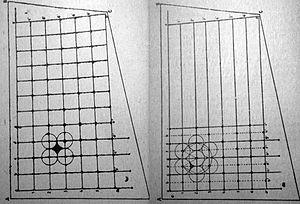
Disposition d'un verger en quinconce
L'arboriculture sur terrain sableux est une méthode de culture d’arbre fruitier utilisant des terrains essentiellement composés de sable. On appelle aussi cette méthode « sabloterraculture verticale ». Souvent utilisé pour cultiver de façon intensive des arbres fruitiers, elle permet de créer différents types de vergers : des vergers commerciaux, des vergers conservatoires et des prés-vergers.